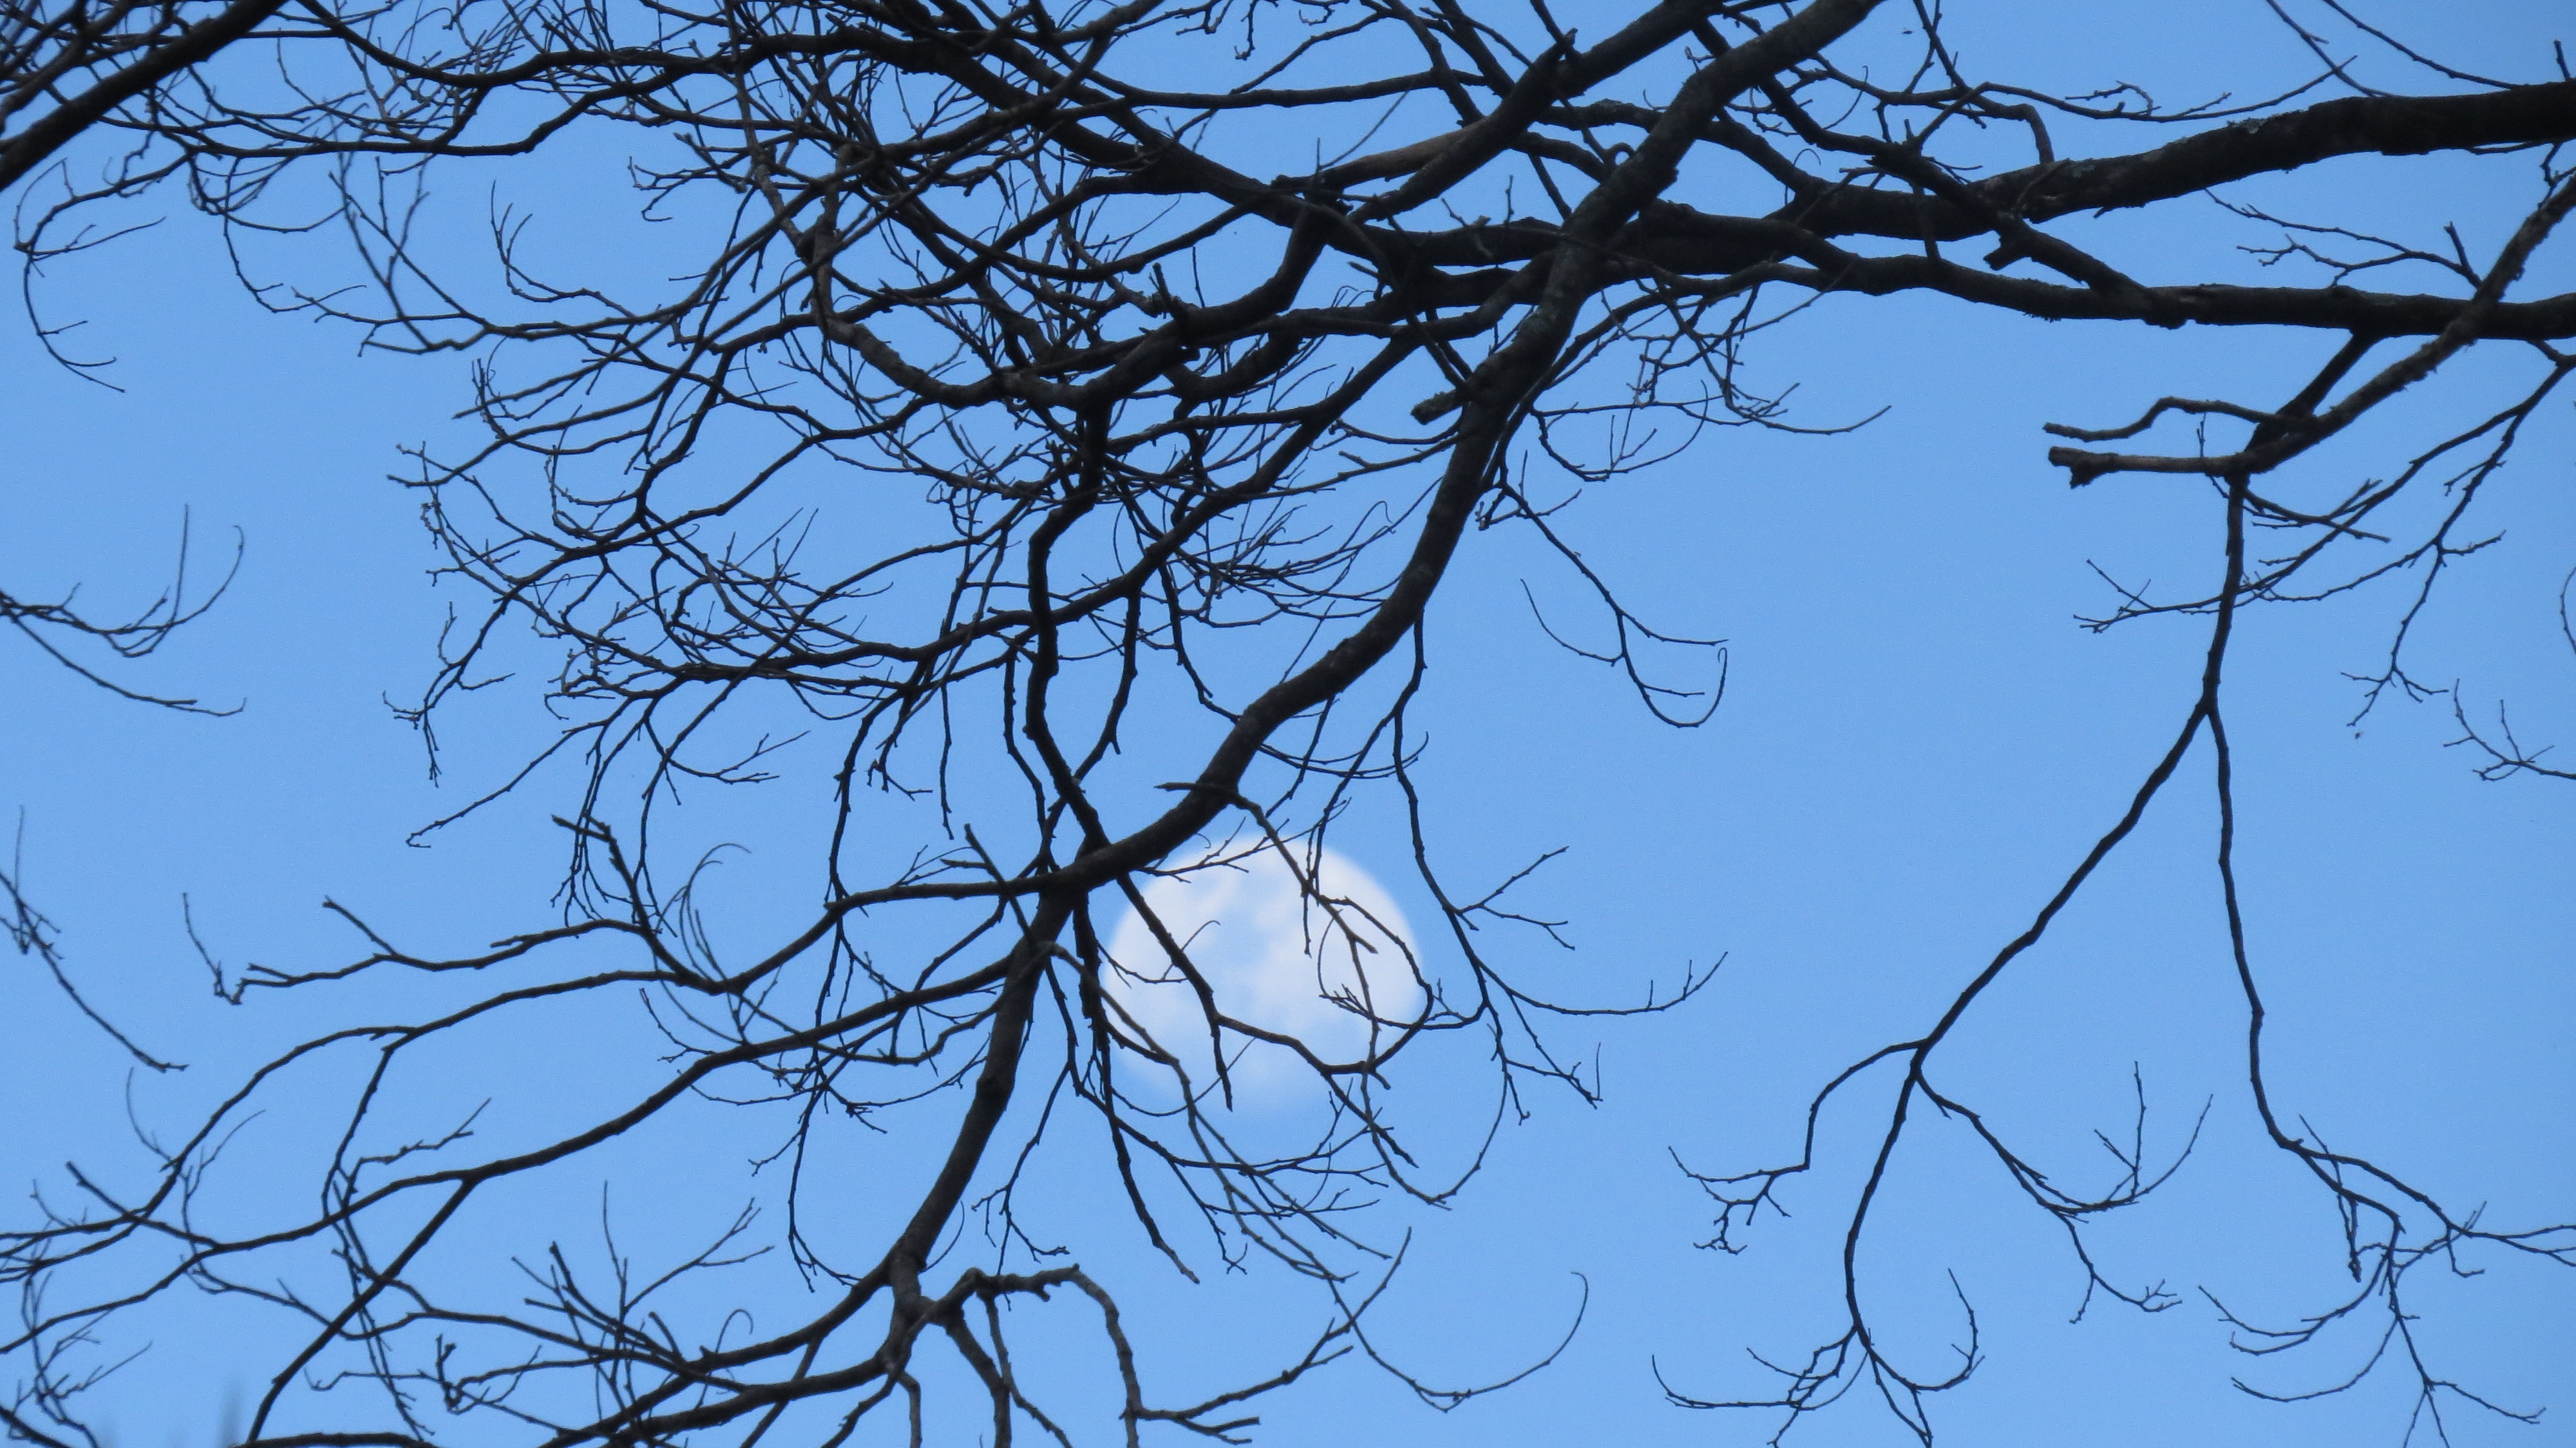
tree, branch, silhouette, plant, sky, dusk, moon, twig, woody plant